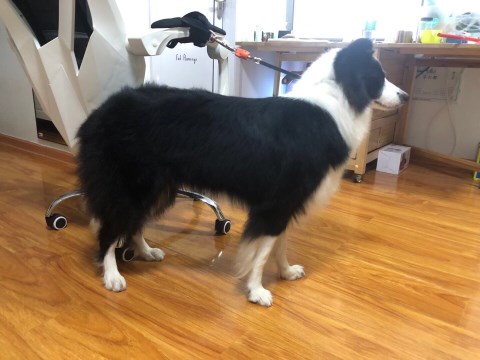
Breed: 2594-n000109-Border_collie